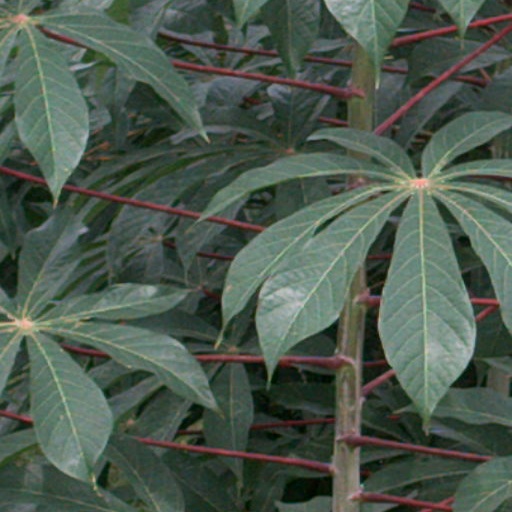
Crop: cassava